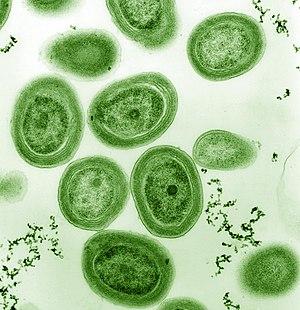
L'erreur scientifique consiste en un raisonnement ou une procédure ne respectant pas un ensemble de règles reconnues par la communauté scientifique. À la différence de la fraude scientifique, elle est involontaire. Elle se retrouve dans tous les domaines des sciences sous de multiples formes. Les erreurs scientifiques doivent aussi être distinguées des idées reçues du moins toutes celles qui ne sont pas partagées par une partie de la communauté scientifique.